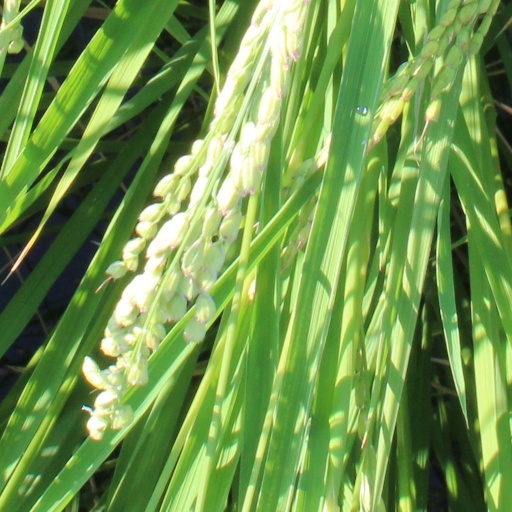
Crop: rice